United Kingdom constitutional law

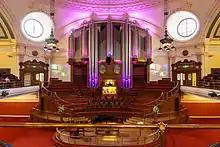
The UK has committed to international law as a "sovereign" member, to augment its power through cooperation, in the United Nations since 1945. The first UN General Assembly was held at Methodist Central Hall, opened by Prime Minister Clement Attlee.

During this time, with the invention of the steam engine the Industrial Revolution had begun. Poverty had also accelerated through the Speenhamland system of poor laws by subsidising employers and landowners with parish rates. The Corn Laws from 1815 further impoverished people by fixing prices to maintain landowner profits. While the Great Reform Act 1832 extended the vote slightly, only those with property had any representation in Parliament. Although the Slavery Abolition Act 1833 abolished the slave trade within the British Empire, it only compensated slave owners and made ex-slaves in colonies pay off debts for their freedom for decades after. With the Poor Law Amendment Act 1834, further punishment for poverty was inflicted as people were put into workhouses if found to be unemployed. In "R v Lovelass" a group of agricultural workers who formed a trade union were prosecuted and sentenced to be transported to Australia under the Unlawful Oaths Act 1797, triggering mass protests. A movement called Chartism grew demanding the right to vote for everyone in free and fair elections. As the great famine hit Ireland and millions migrated to the United States, Chartists staged a mass march from Kennington Common to Parliament in 1848 as revolutions broke out across Europe, and the "Communist Manifesto" was drafted by German revolutionary Karl Marx and Manchester factory owner Friedrich Engels. While the Crimean War distracted from social reform and Viscount Palmerston opposed anything, the American Civil War of 1860 to 1865 ended slavery in the US, and the UK gradually enabled greater political freedom. In the Second Reform Act 1867 more middle-class property owners were enfranchised, the Elementary Education Act 1870 provided free primary school, and the Trade Union Act 1871 enabled free association without criminal penalty. The Representation of the People Act 1884 reduced the property qualification further, so that around one third of men could vote. Still, outside the UK, liberty and the right to vote were violently repressed across the vast British Empire, in Africa, India, Asia and the Caribbean.